Tropical cyclones in 2013

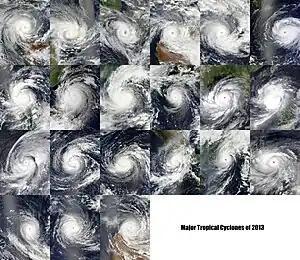
Satellite photos of 21 tropical cyclones worldwide that reached at least Category 3 on the Saffir–Simpson scale during 2013, from Narelle in January to Bejisa in December. Among them, Haiyan (far right; on the third row) was the most intense with minimum central pressure of 895 hPa

During 2013, tropical cyclones formed in seven major bodies of water, commonly known as tropical cyclone basins. They were named by various weather agencies when they attained maximum sustained winds of . Throughout the year, a total of 141 systems formed, with 89 of them being named. The most intense and deadliest storm this year was Typhoon Haiyan, which had a minimum pressure of and at least 6,352 deaths in the Philippines. Among this year's systems, twenty-one became major tropical cyclones, of which five intensified into Category 5 tropical cyclones on the Saffir–Simpson scale (SSHWS). The accumulated cyclone energy (ACE) index for 2013 (seven basins combined), as calculated by Colorado State University (CSU) was 618.5 units overall, which was below the 1981-2010 mean of 789.0 units globally.